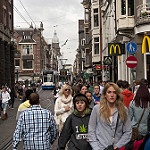
Label: street